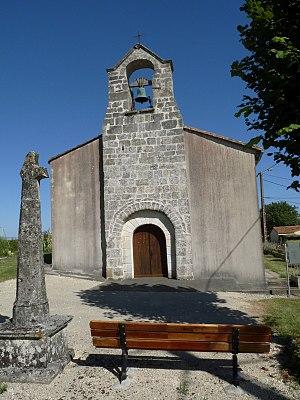
Eglise de Chartuzac, Charente-Maritime, France
Chartuzac est une commune du Sud-Ouest de la France située dans le département de la Charente-Maritime.
Les églises de la Charente-Maritime présentent une grande diversité, d'une commune à une autre, et se distinguent par des styles et des périodes de construction différentes. De nombreux édifices témoignent cependant de l'épanouissement, aux XIᵉ et XIIᵉ siècles d'une forme d'art roman spécifique, appelée art roman saintongeais, caractérisée par une simplicité des formes et un décor sculpté, souvent très riche.